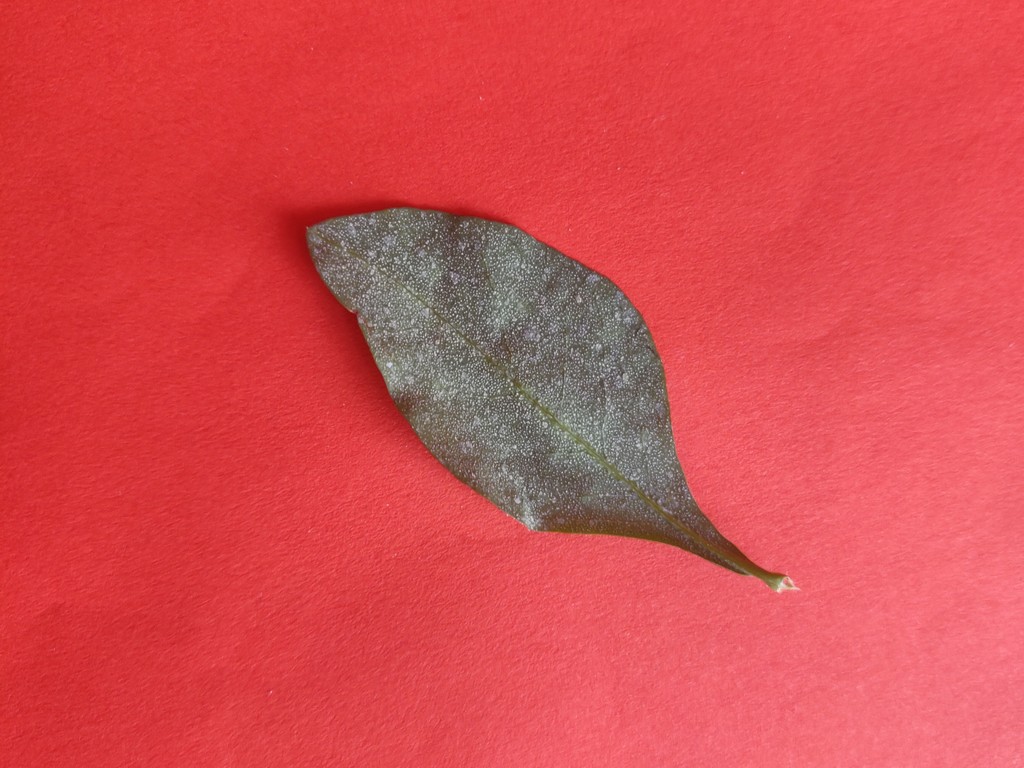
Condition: Unhealthy
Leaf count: single
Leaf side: back